Hotel California (album)

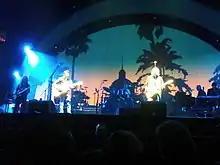
Eagles performing "Hotel California" in 2010 with the image from the album cover in the background

Resembling the cover of Jackson Brown's album "Late for the Sky" released in 1974, The front cover artwork is a photograph of The Beverly Hills Hotel shot just before sunset by David Alexander with design and art direction by Kosh. According to Kosh, Henley wanted him to find a place that can portray the Hotel California of the album title, and "portray it with a slightly sinister edge". Three hotels were photographed, and the one with The Beverly Hills Hotel was selected as the cover. Both the photographer and Kosh shot the image 60 feet above Sunset Boulevard on top of a cherry picker. As the image was taken from an unfamiliar vantage point in fading light, most people did not initially recognize the hotel. However, when the identity of Beverly Hills Hotel was revealed, the hotel threatened legal action over the use of the image.